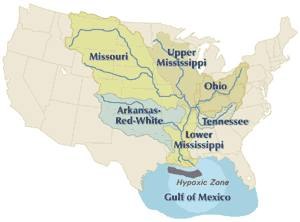
Vandløb i USA / Floder ordnet efter nedbørsområder
Mississippibækkenet er USAs største afvandingsområde
Vandløb i USA er en liste over større floder i USA, inklusive floder som krydser eller tangerer grænsen til Canada, ordnet efter hvilket afvandingsområde de tilhører og efter længde. Floder der er mere end 500 kilometer lange er medregnet.